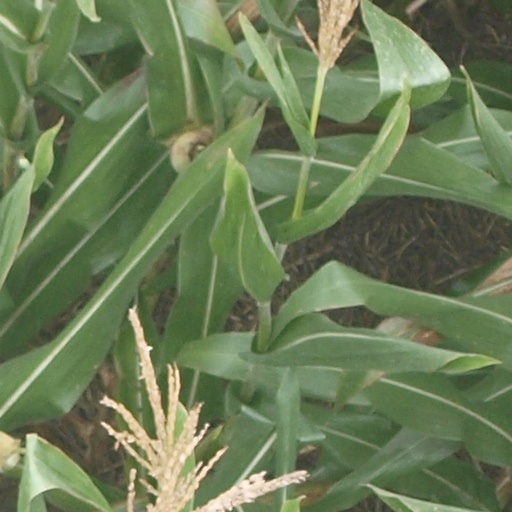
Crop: maize; corn